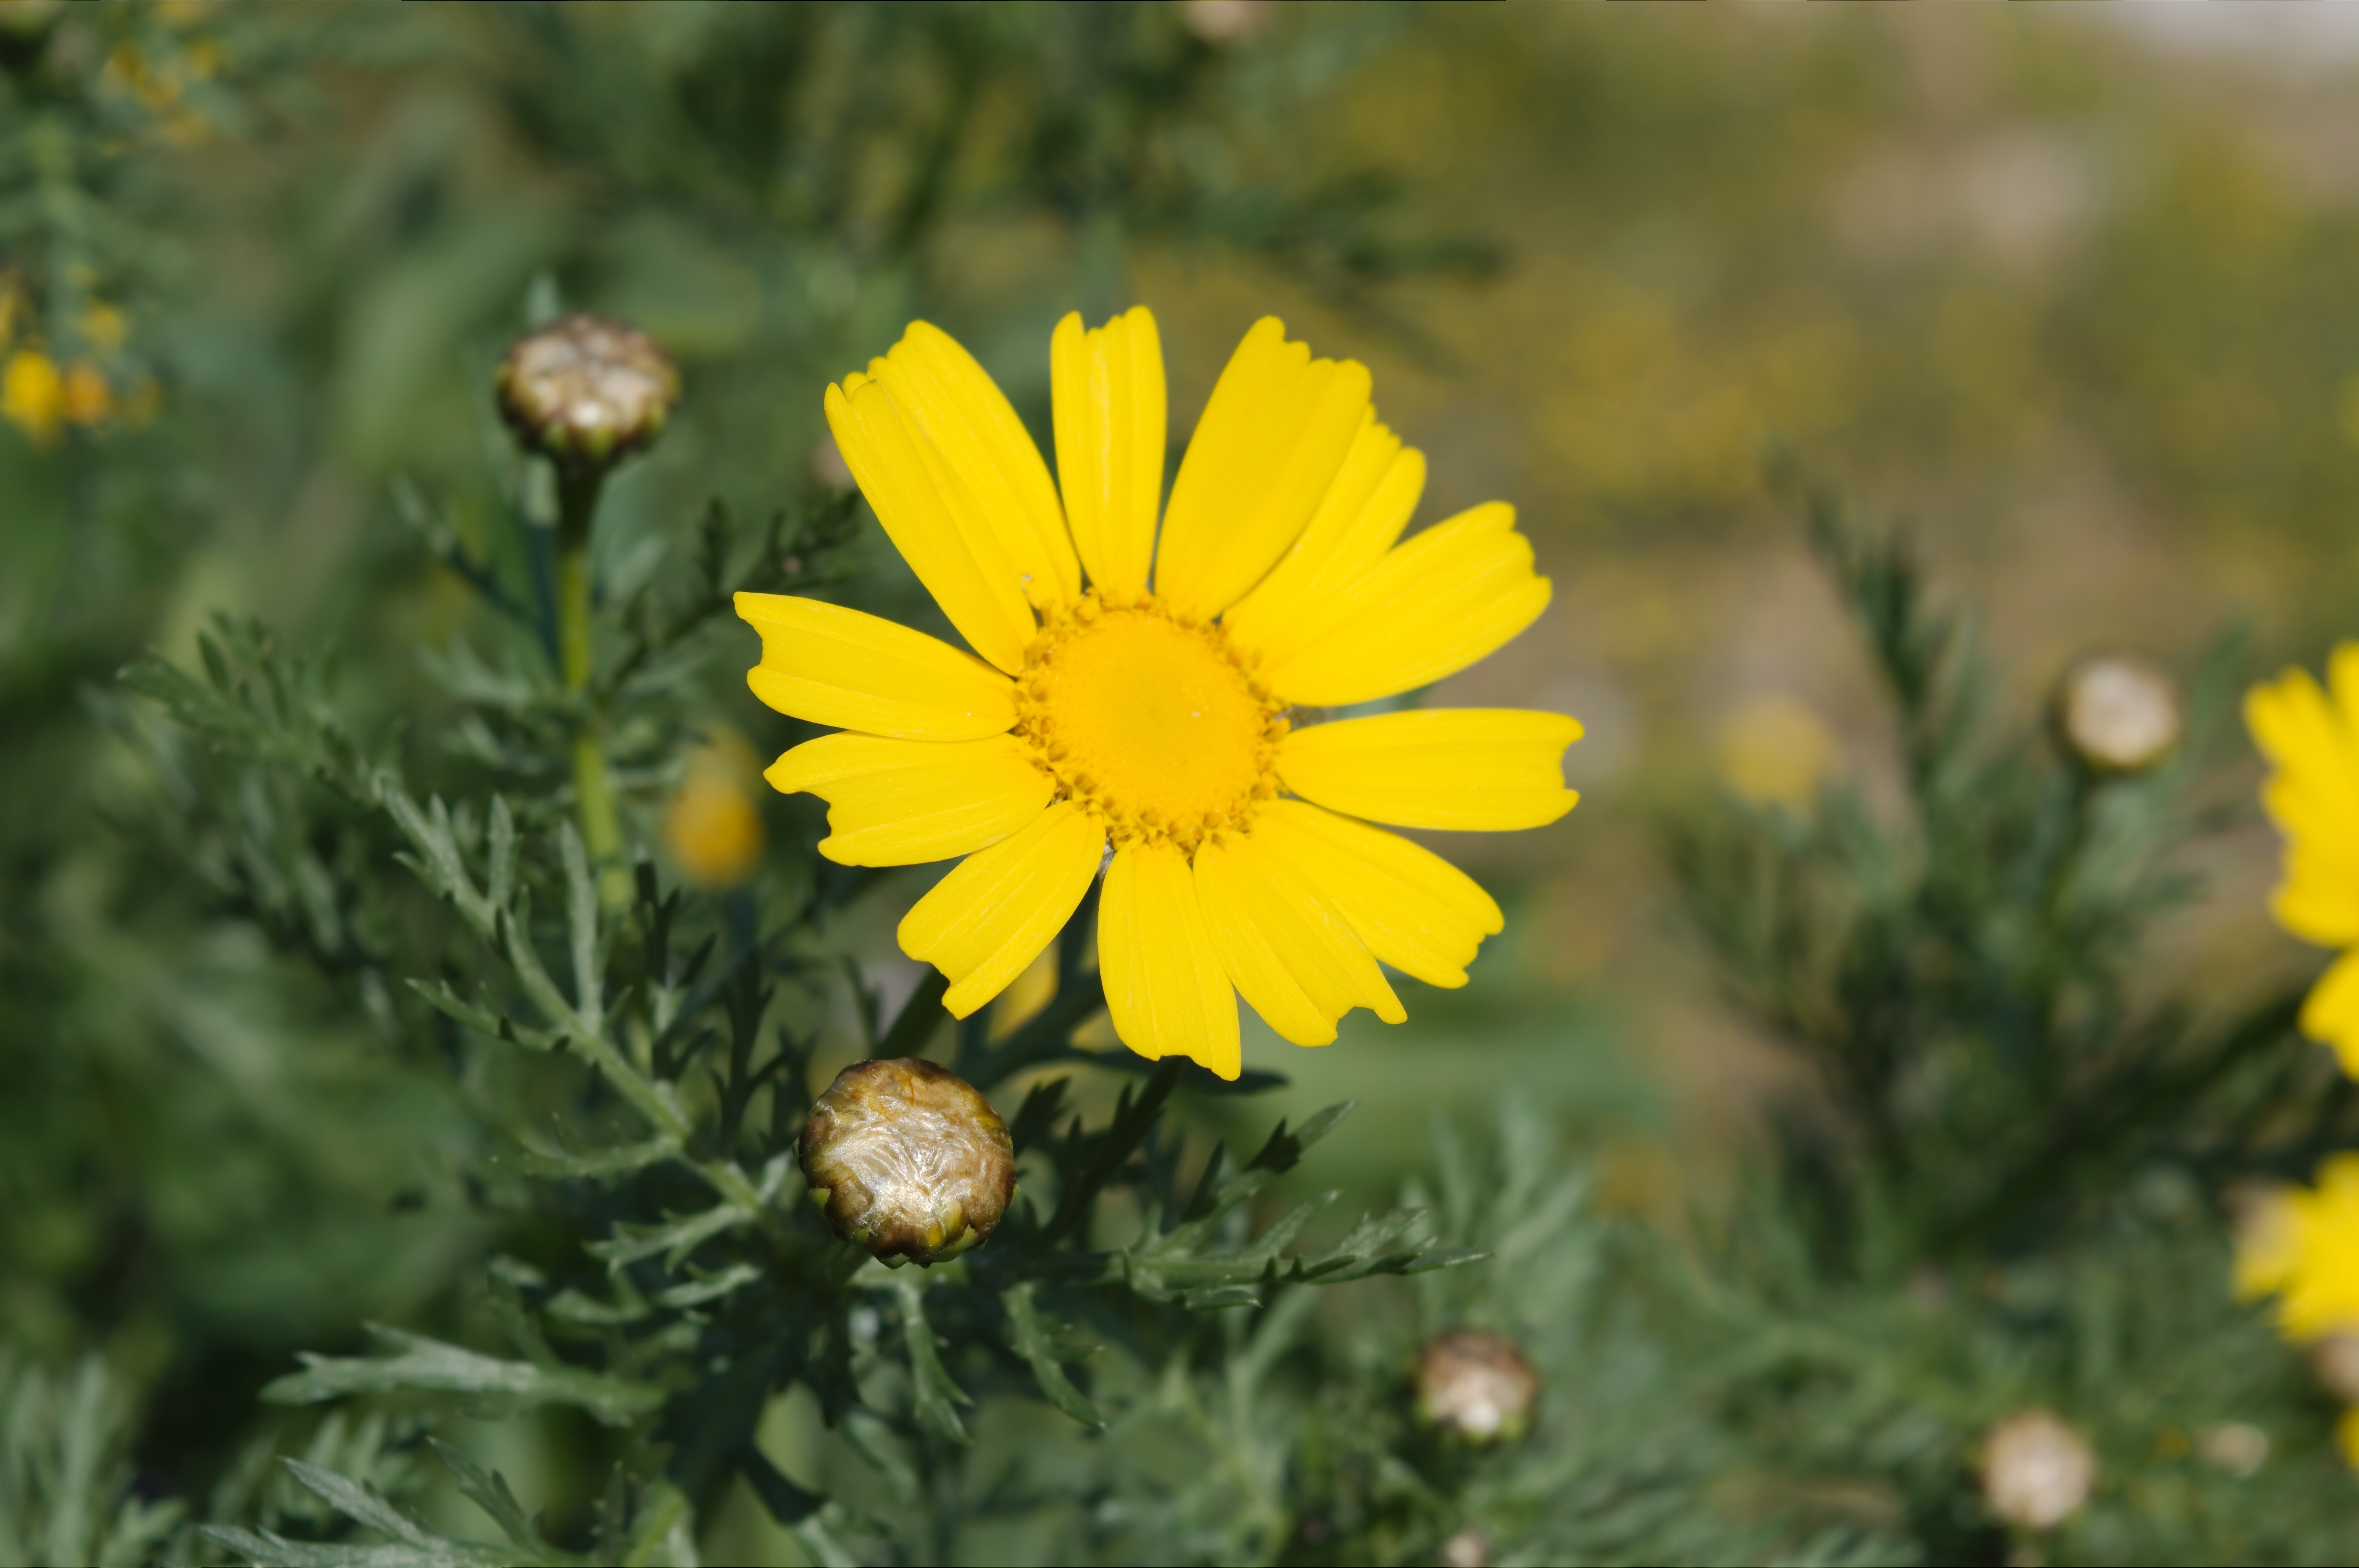
nature, plant, field, meadow, flower, petal, daisy, herb, botany, yellow, flora, wildflower, margarita, macro photography, flowering plant, daisy family, annual plant, land plant, chamaemelum nobile